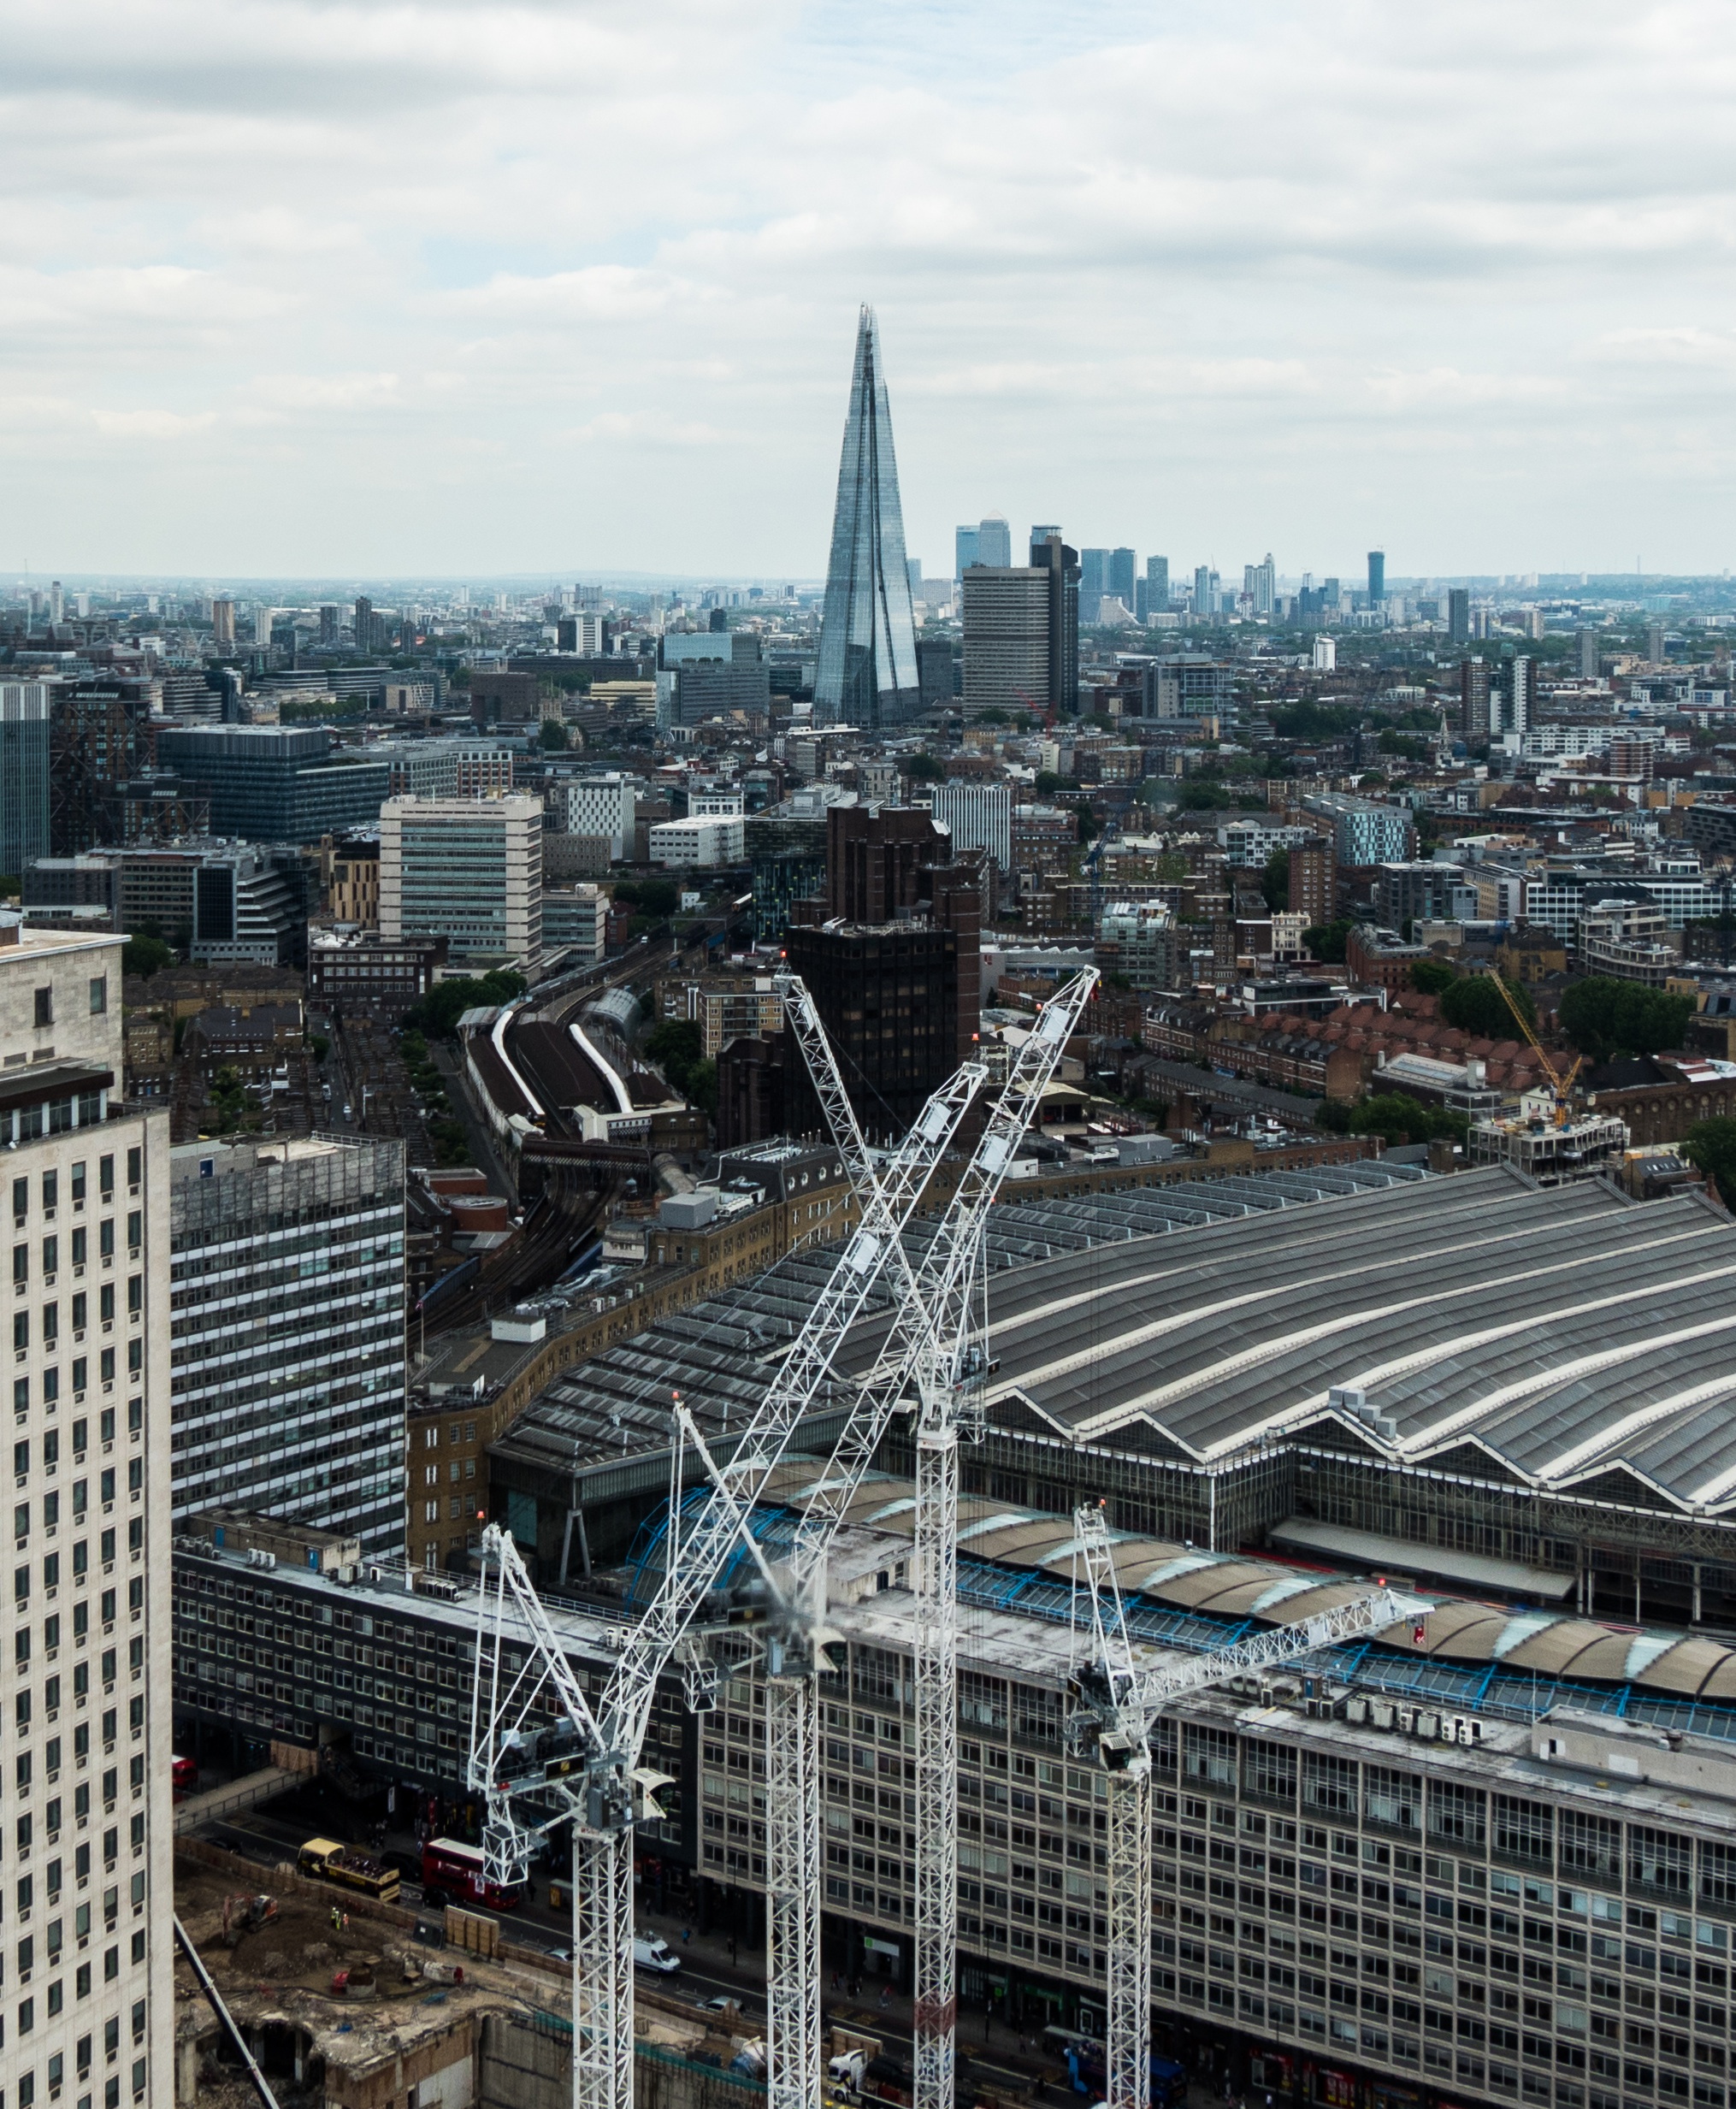
structure, skyline, city, skyscraper, cityscape, downtown, tower, landmark, stadium, tower block, metropolis, aerial photography, urban area, geographical feature, human settlement, metropolitan area, sport venue